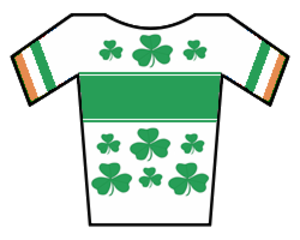
Marc Potts, né le 10 octobre 1991 à Beragh, est un coureur cycliste irlandais. Il participe à des compétitions sur route et sur piste.
La 66ᵉ édition du Tour de Romandie a eu lieu du 24 au 29 avril 2012. Il s'agit de la 14ᵉ épreuve de l'UCI World Tour 2012.
David Conroy, né le 3 octobre 1998, est un coureur cycliste irlandais. Il est champion d'Irlande de cyclo-cross en 2019 et 2020 et de VTT cross-country en 2019.
Roger Aiken est un coureur cycliste irlandais, né le 19 mai 1981 à Banbridge. Il est spécialiste du cyclo-cross et sextuple champion d'Irlande de la discipline. En 2010, il participe aux championnats du monde de cyclo-cross qu'il abandonne.
Les championnats d'Irlande de cyclo-cross sont des compétitions de cyclo-cross organisées annuellement afin de décerner les titres de champion d'Irlande de cyclo-cross.